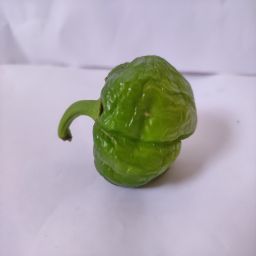
Crop: Bell Pepper
Quality: Ripe